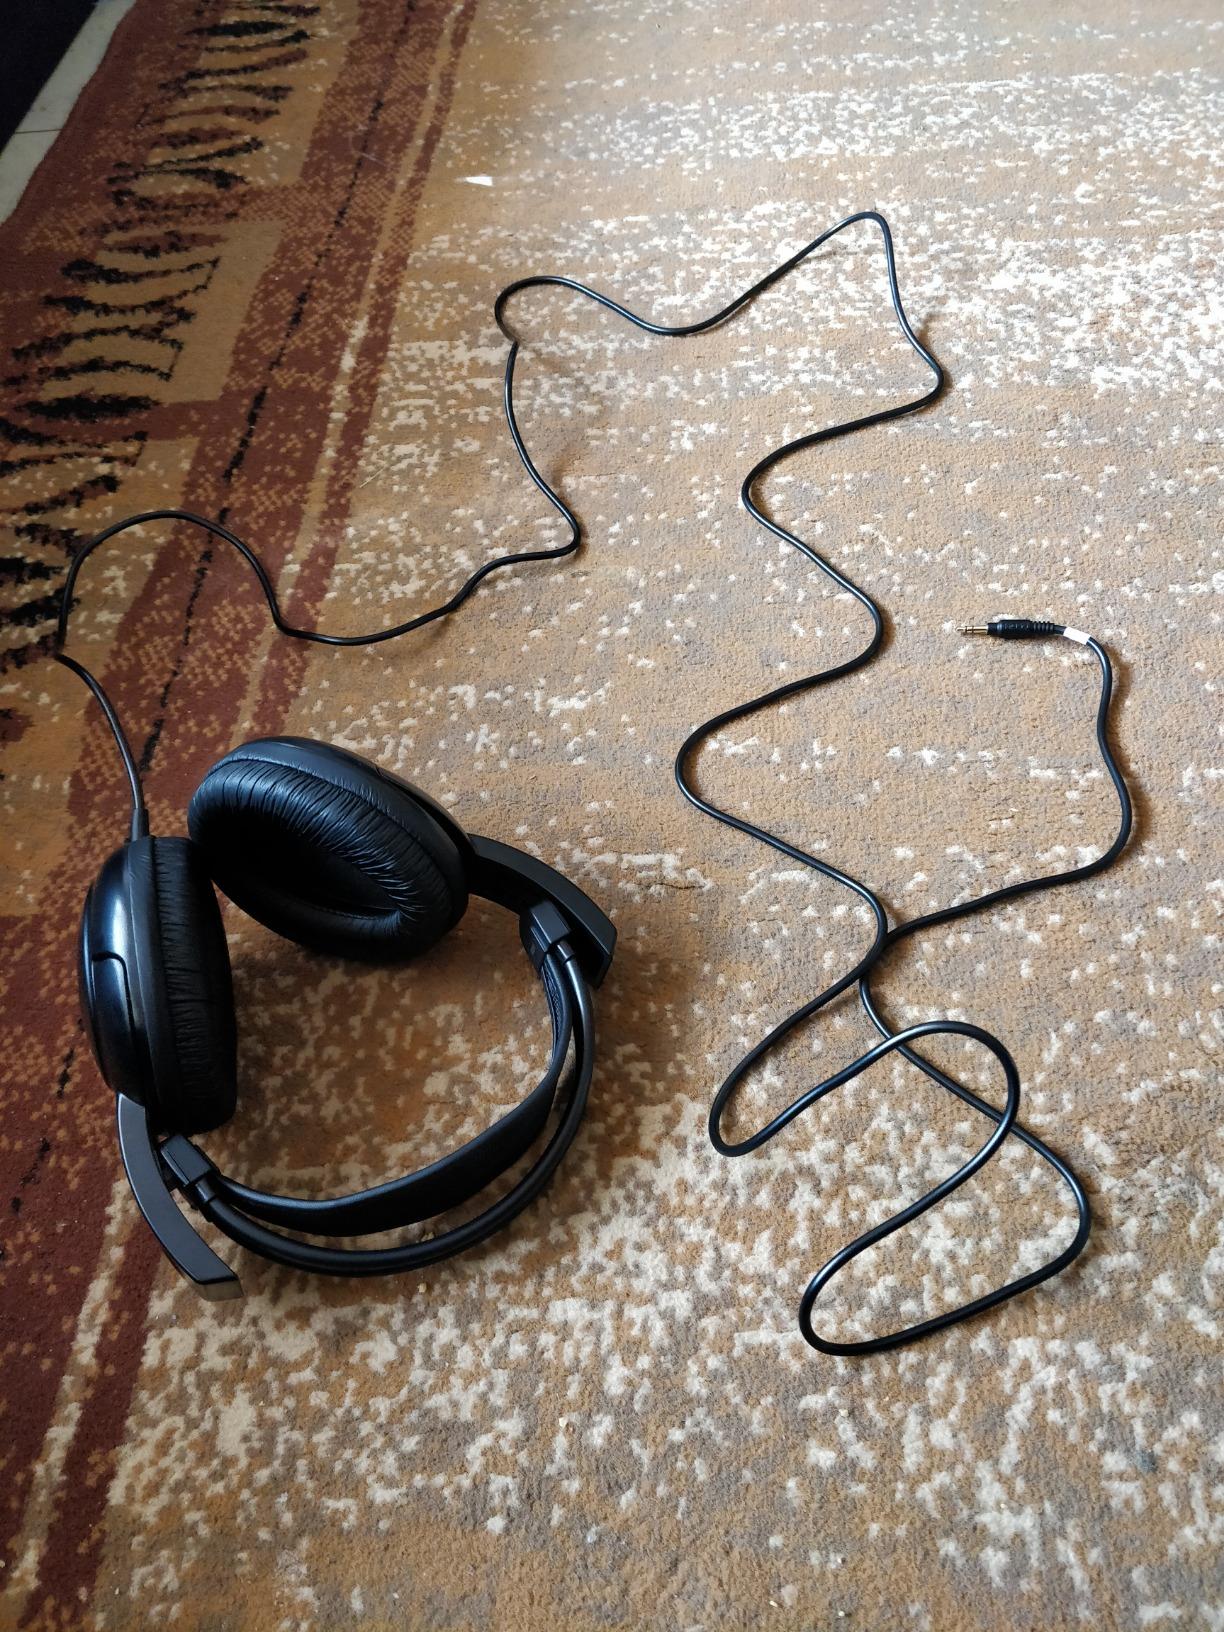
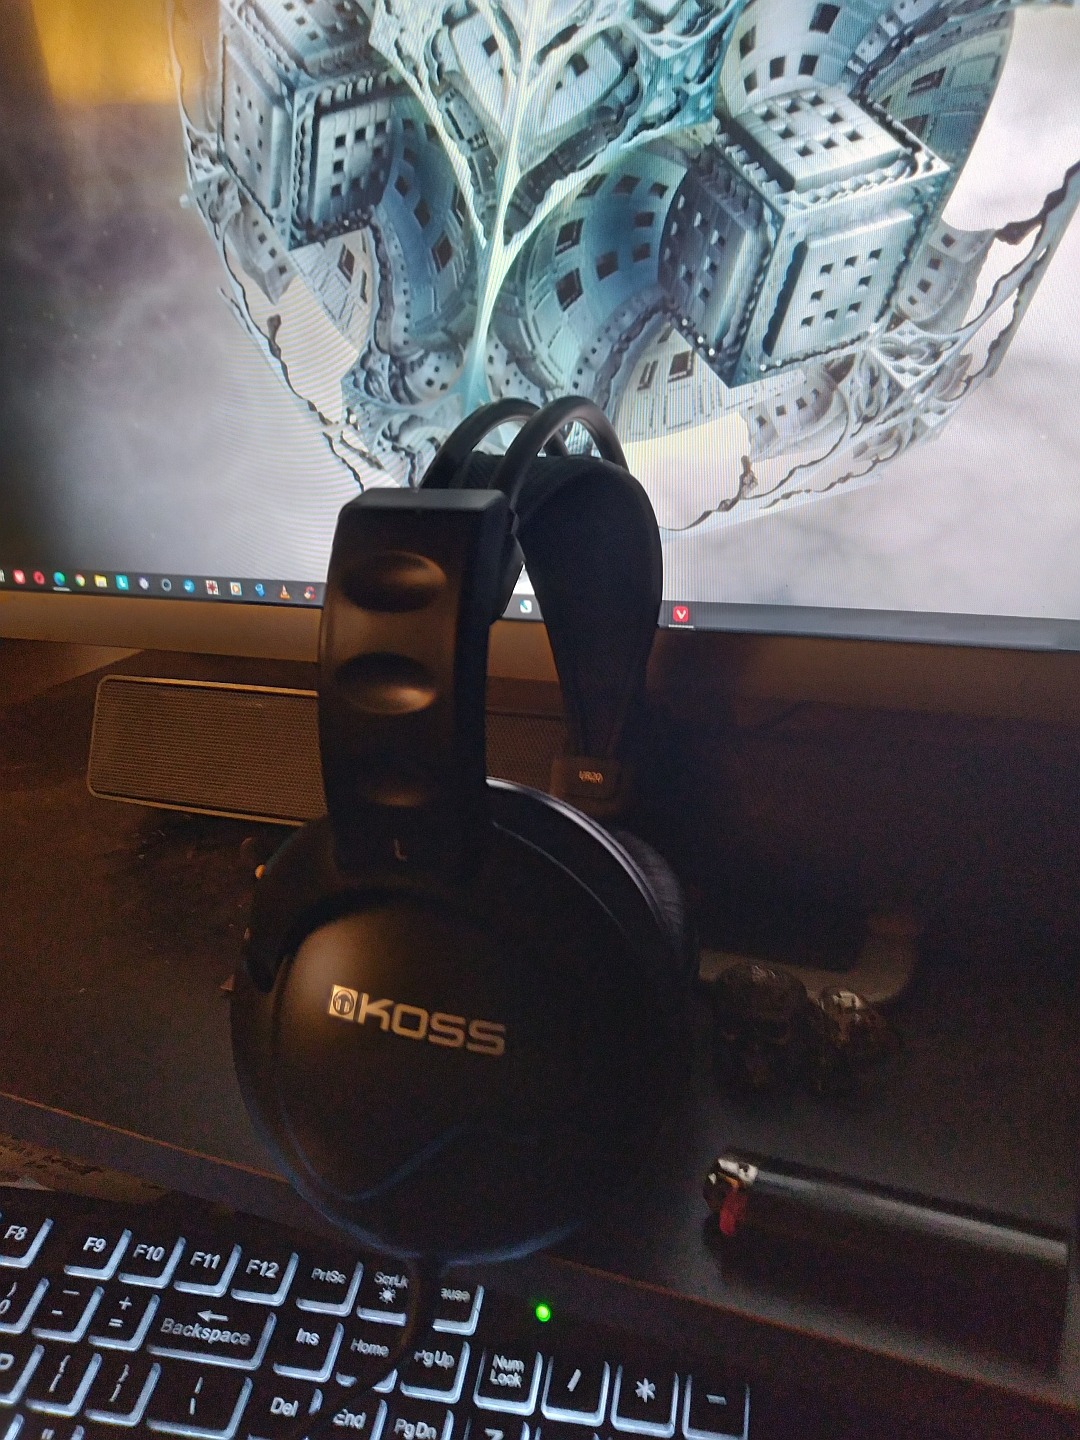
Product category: headphones
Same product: yes